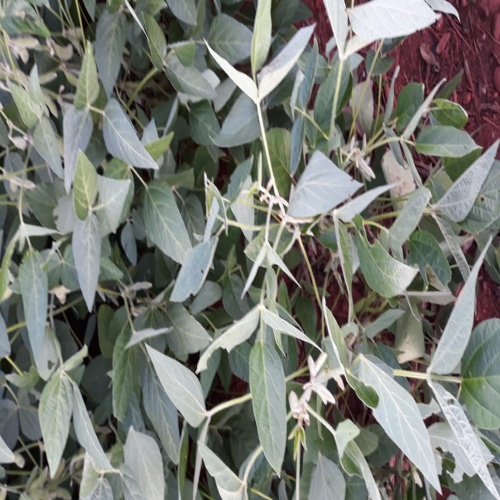
Label: Caterpillar